Las Vegas Motor Speedway

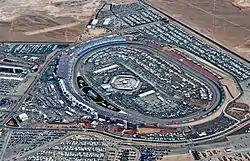
An overhead picture of Las Vegas Motor Speedway taken in 2011.

LVMS is located in Las Vegas, Nevada, in-between Interstate 15 and Las Vegas Boulevard. At its peak, the track held over 140,000 seats. As of 2023, according to the "Las Vegas Sun", the Las Vegas Motor Speedway has a stated capacity of 80,000. At the time of the track complex's opening, it was situated upon 200 acres of land with a capacity of 3,000. The complex has since expanded extensively, and as of 2015 is situated upon over 1,200 acres of land according to the "Las Vegas Review-Journal".